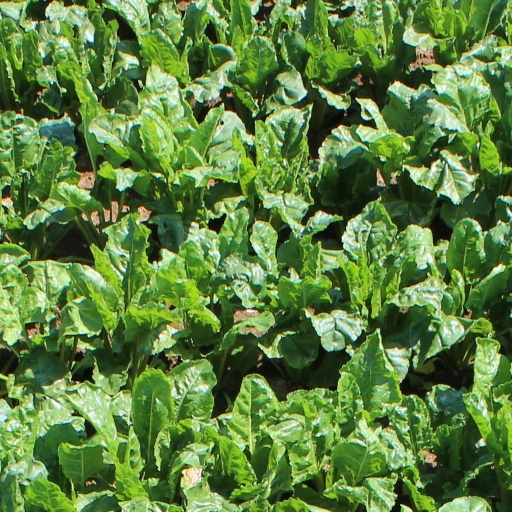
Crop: sugar beet